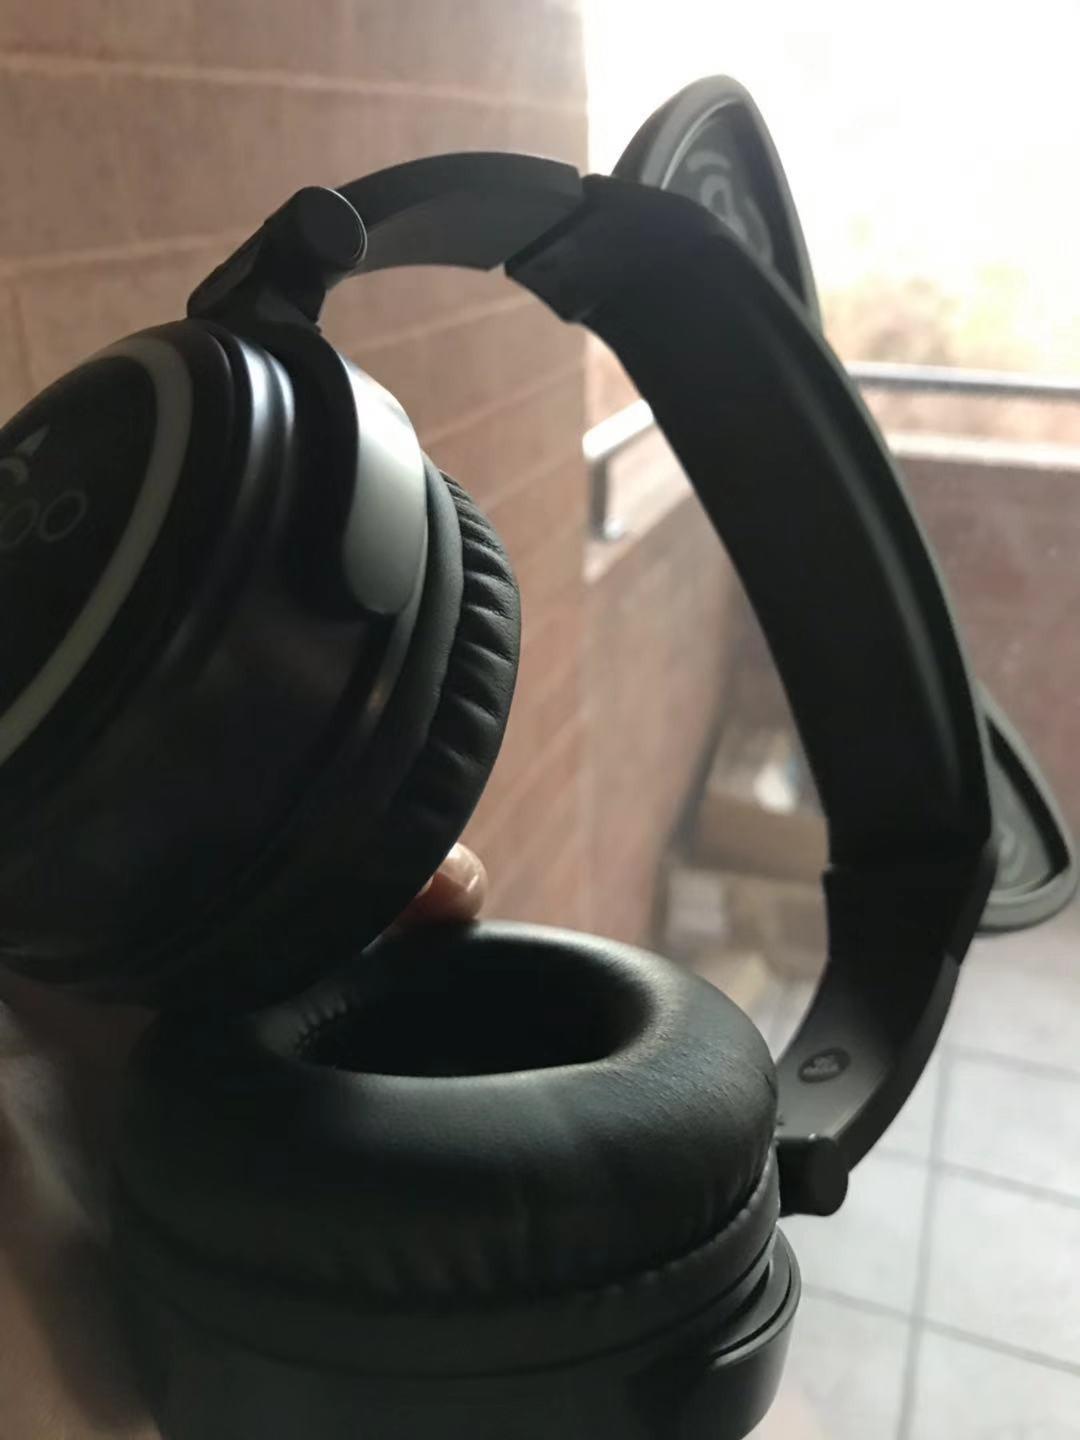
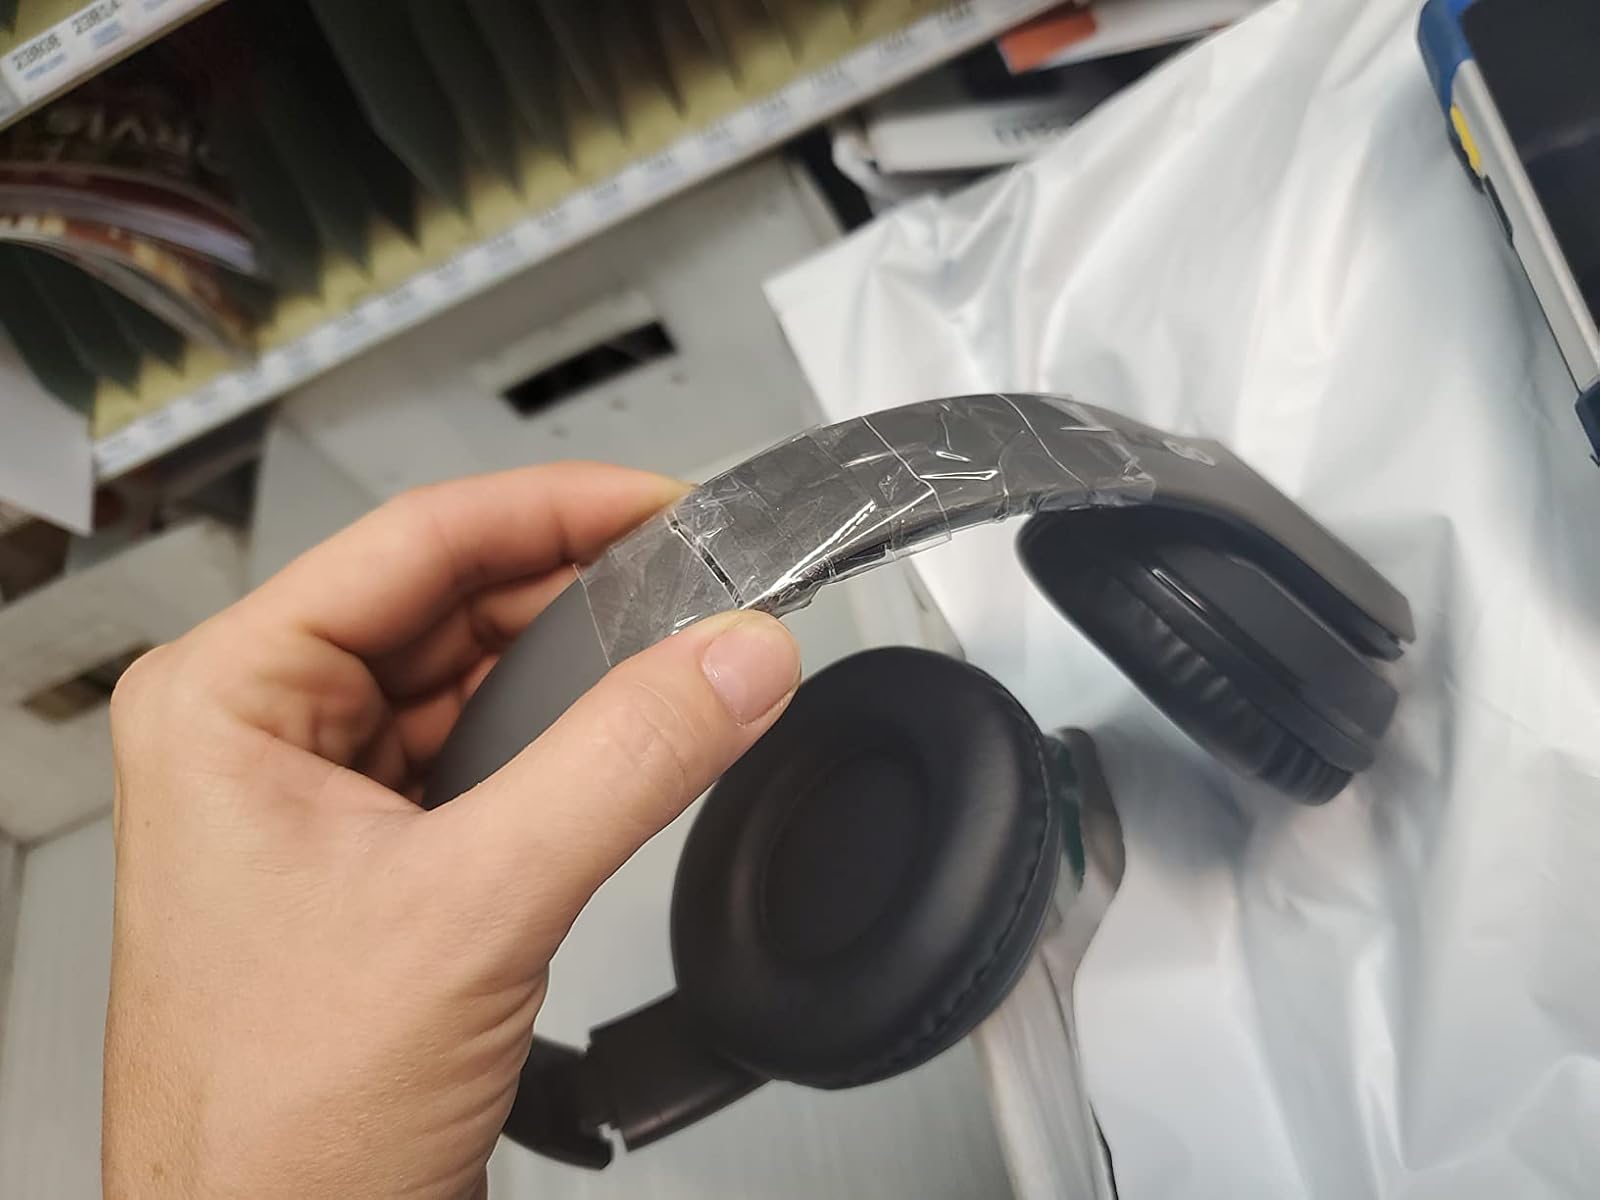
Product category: headphones
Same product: no